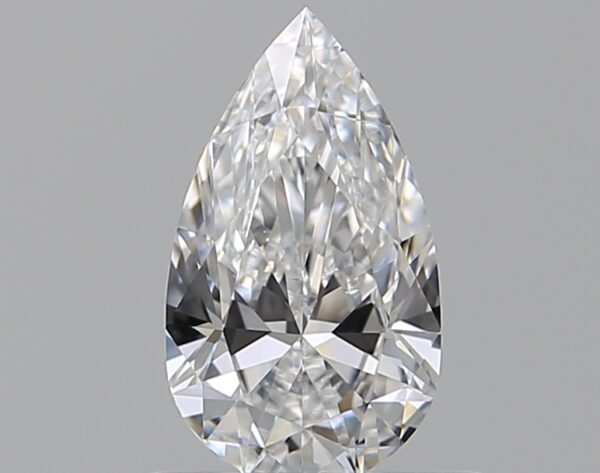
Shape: pear
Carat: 0.5
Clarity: VS1
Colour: D
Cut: EX
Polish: EX
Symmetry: VG
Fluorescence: N
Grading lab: GIA
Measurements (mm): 7.47 x 4.28 x 2.6